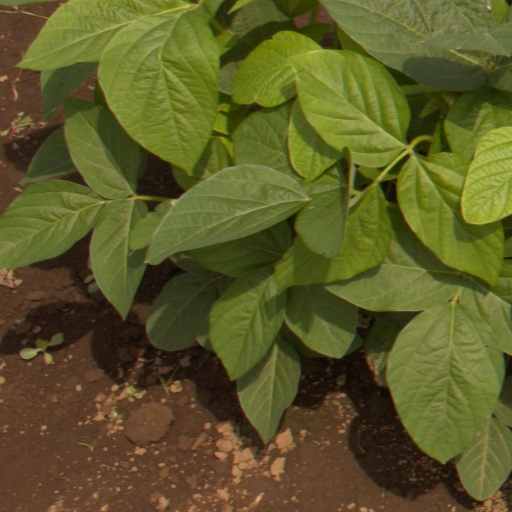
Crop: soybean